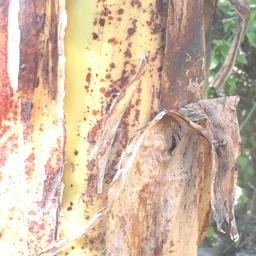
Label: PSEUDOSTEM WEEVIL